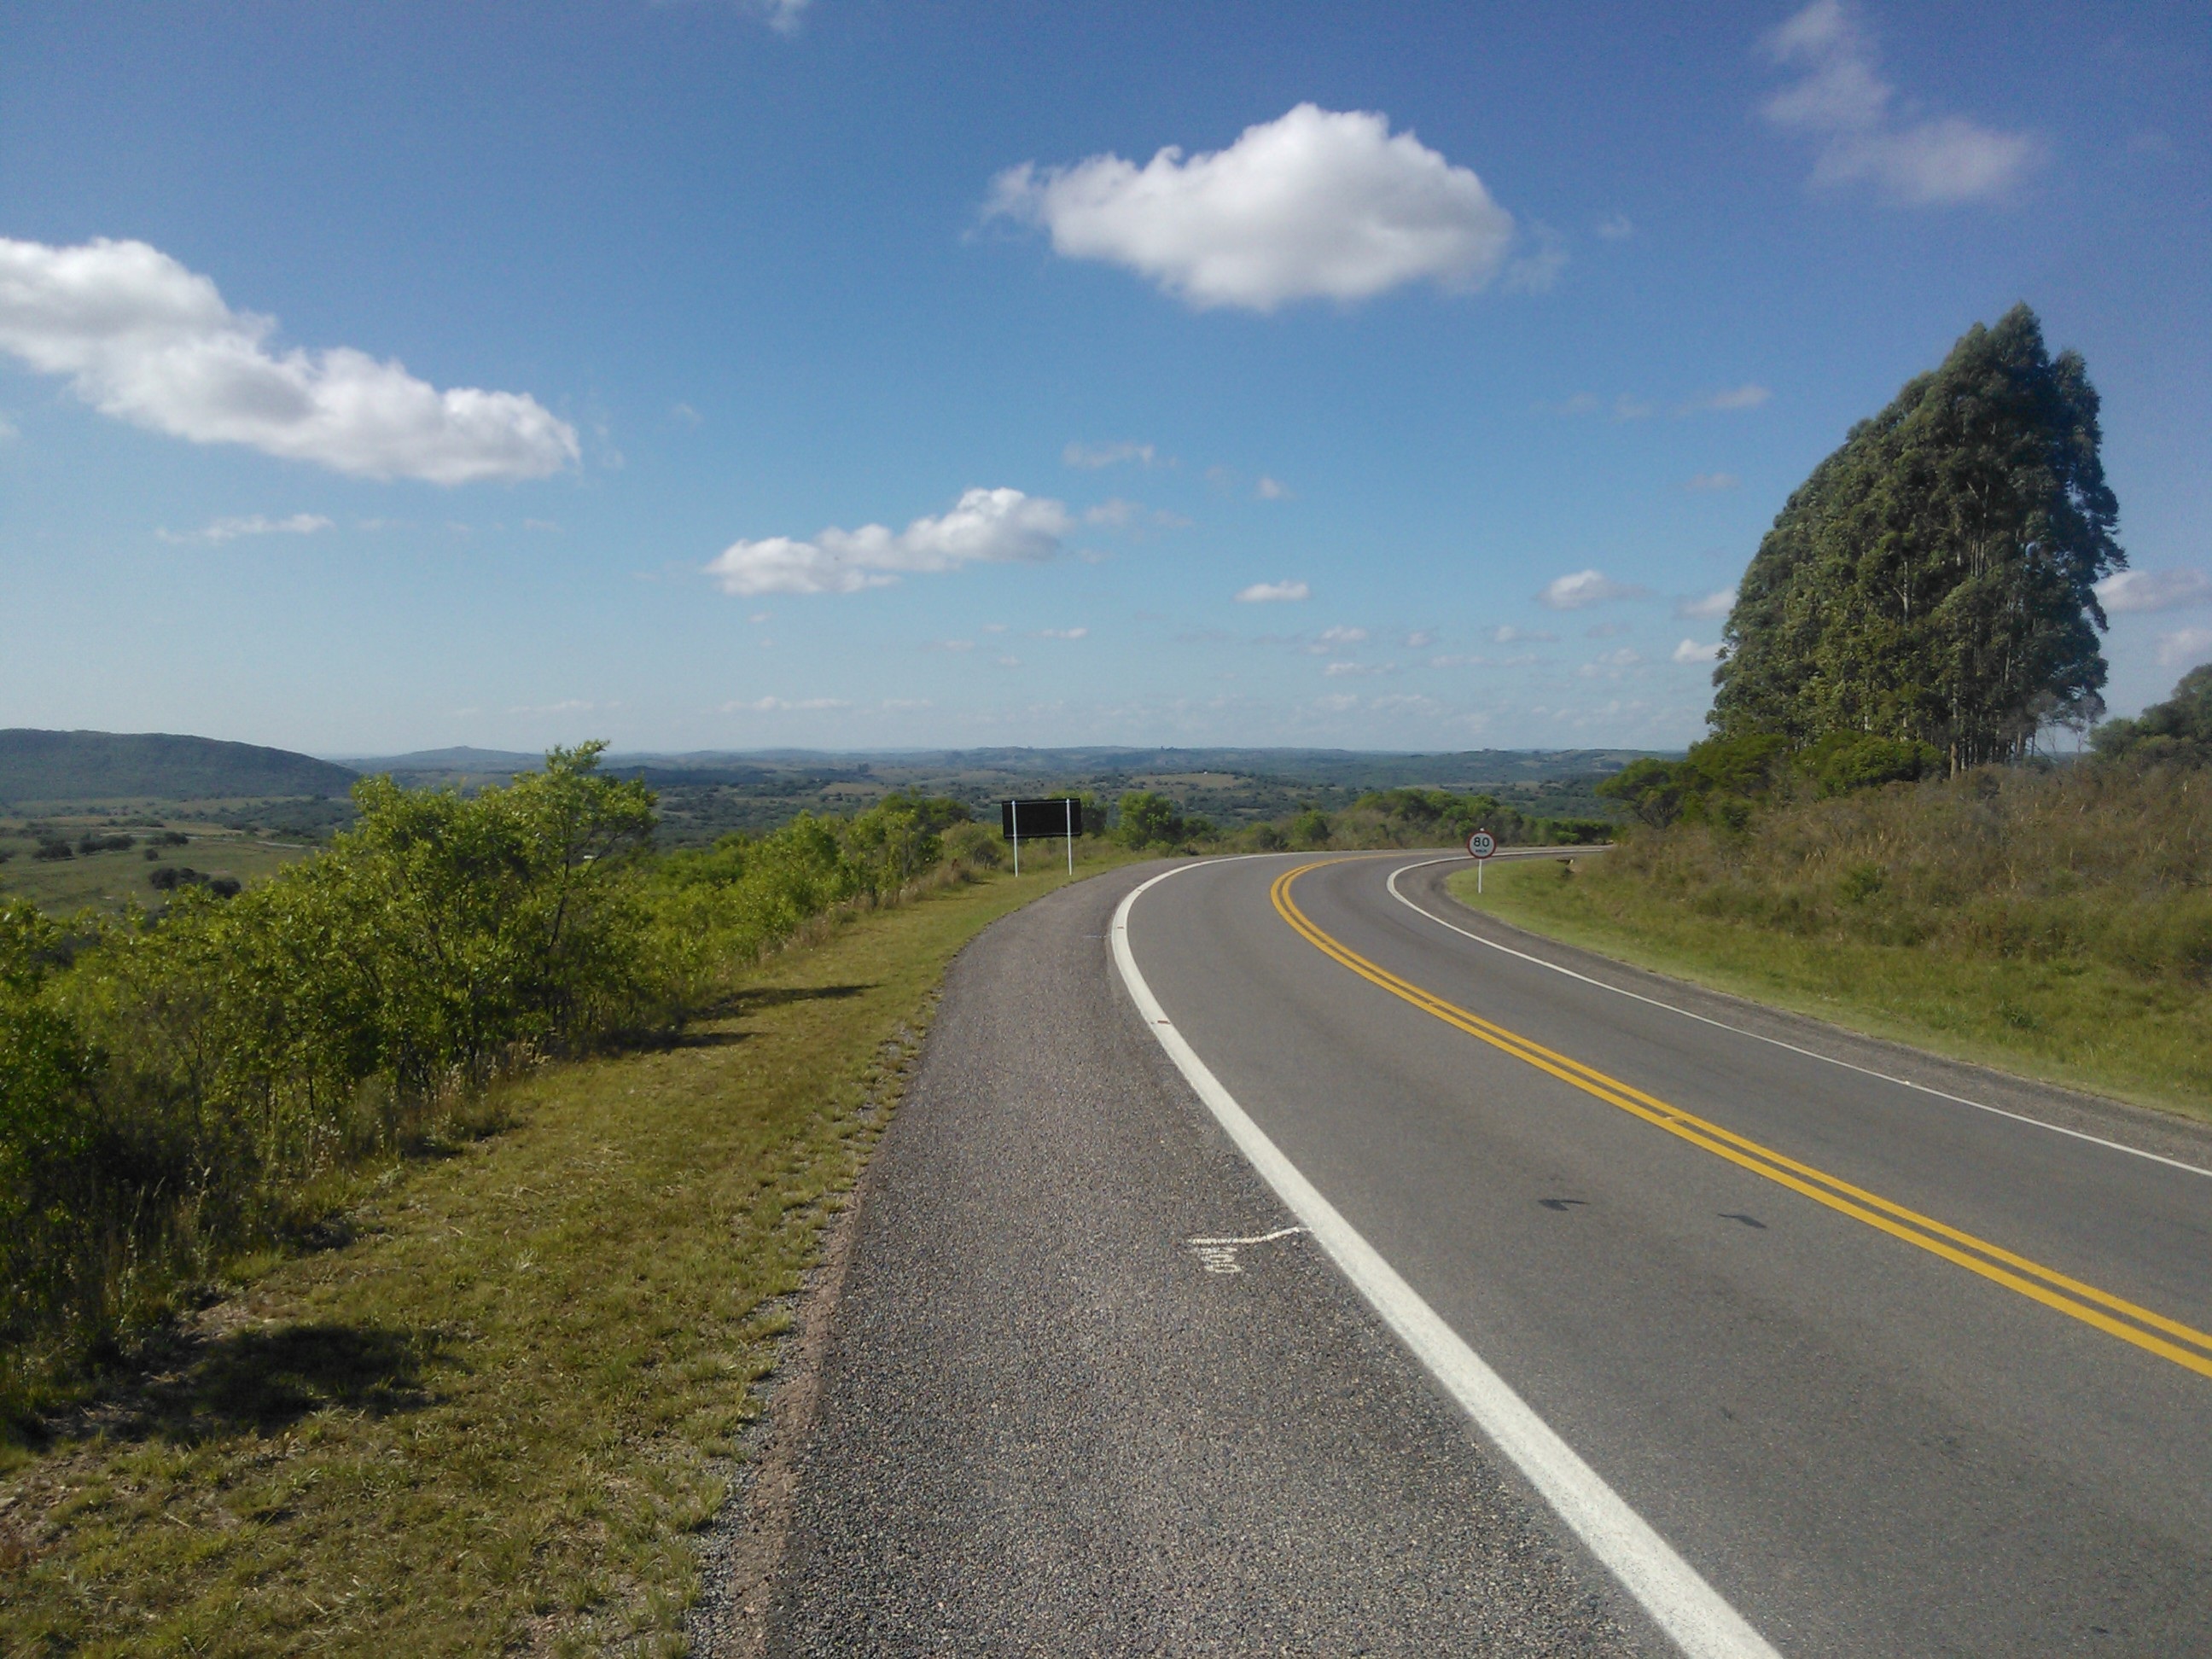
coast, road, highway, asphalt, dirt road, lane, road trip, infrastructure, brazil, rio grande do sul, road surface, nonbuilding structure, controlled access highway, road to bage